Mary Heilmann

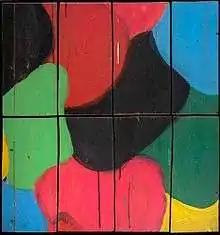
"Rompecabeza Uno", 2000, Acrylic on Panel (8 parts), 28" x 26"

Since the early 2000s, there has been an increased interest in Heilmann's work with solo shows at Whitechapel Gallery in London, 303 Gallery in Manhattan, and Hauser & Wirth in Zurich. She has received grants from the National Endowment for the Arts, the Guggenheim Foundation, and an Anonymous Was a Woman award in 2006. Perhaps most importantly, Heilmann was welcomed into the art historical canon with her 2007-2008 retrospective, "To Be Someone". The show began at the Orange County Museum of Art in Newport Beach, CA and travelled to the Contemporary Arts Museum Houston, the Wexner Center for the Arts in Columbus, Ohio with its final stop at the New Museum in Manhattan. Writing in the New York Times the art critic Ken Johnson concluded that: “A part of Ms. Heilmann rebels against the elevation of fine art over the applied arts and resists the separation of art and life. The furniture and dishes reveal an expansive impulse to produce a holistic world…she continues to funnel her most ambitious energies into the concentrative art of painting and in doing so she achieves states of grace that are harder won than they look.”